List of sustainable buildings in Australia

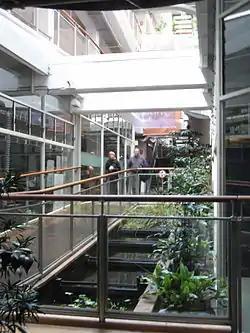
The interior of the 60L Green Building in Melbourne, Victoria

There are several sustainable buildings in Australia, deemed so on the basis of the impact to the environment, the utilisation of renewable, recycled building materials, and non renewable resources, as opposed to other structures built in accordance with principles that disregard the extent and span of a structures and the inhabitants effect on the environment. Environment Australia's National Australian Building Environmental Rating System (NABERS) assesses such efficiency and environmental performance, and awards buildings on the basis of this with a star rating system. Another body, the Green Building Council of Australia also audits buildings and awards the Green Star (Australia) to buildings of merit.